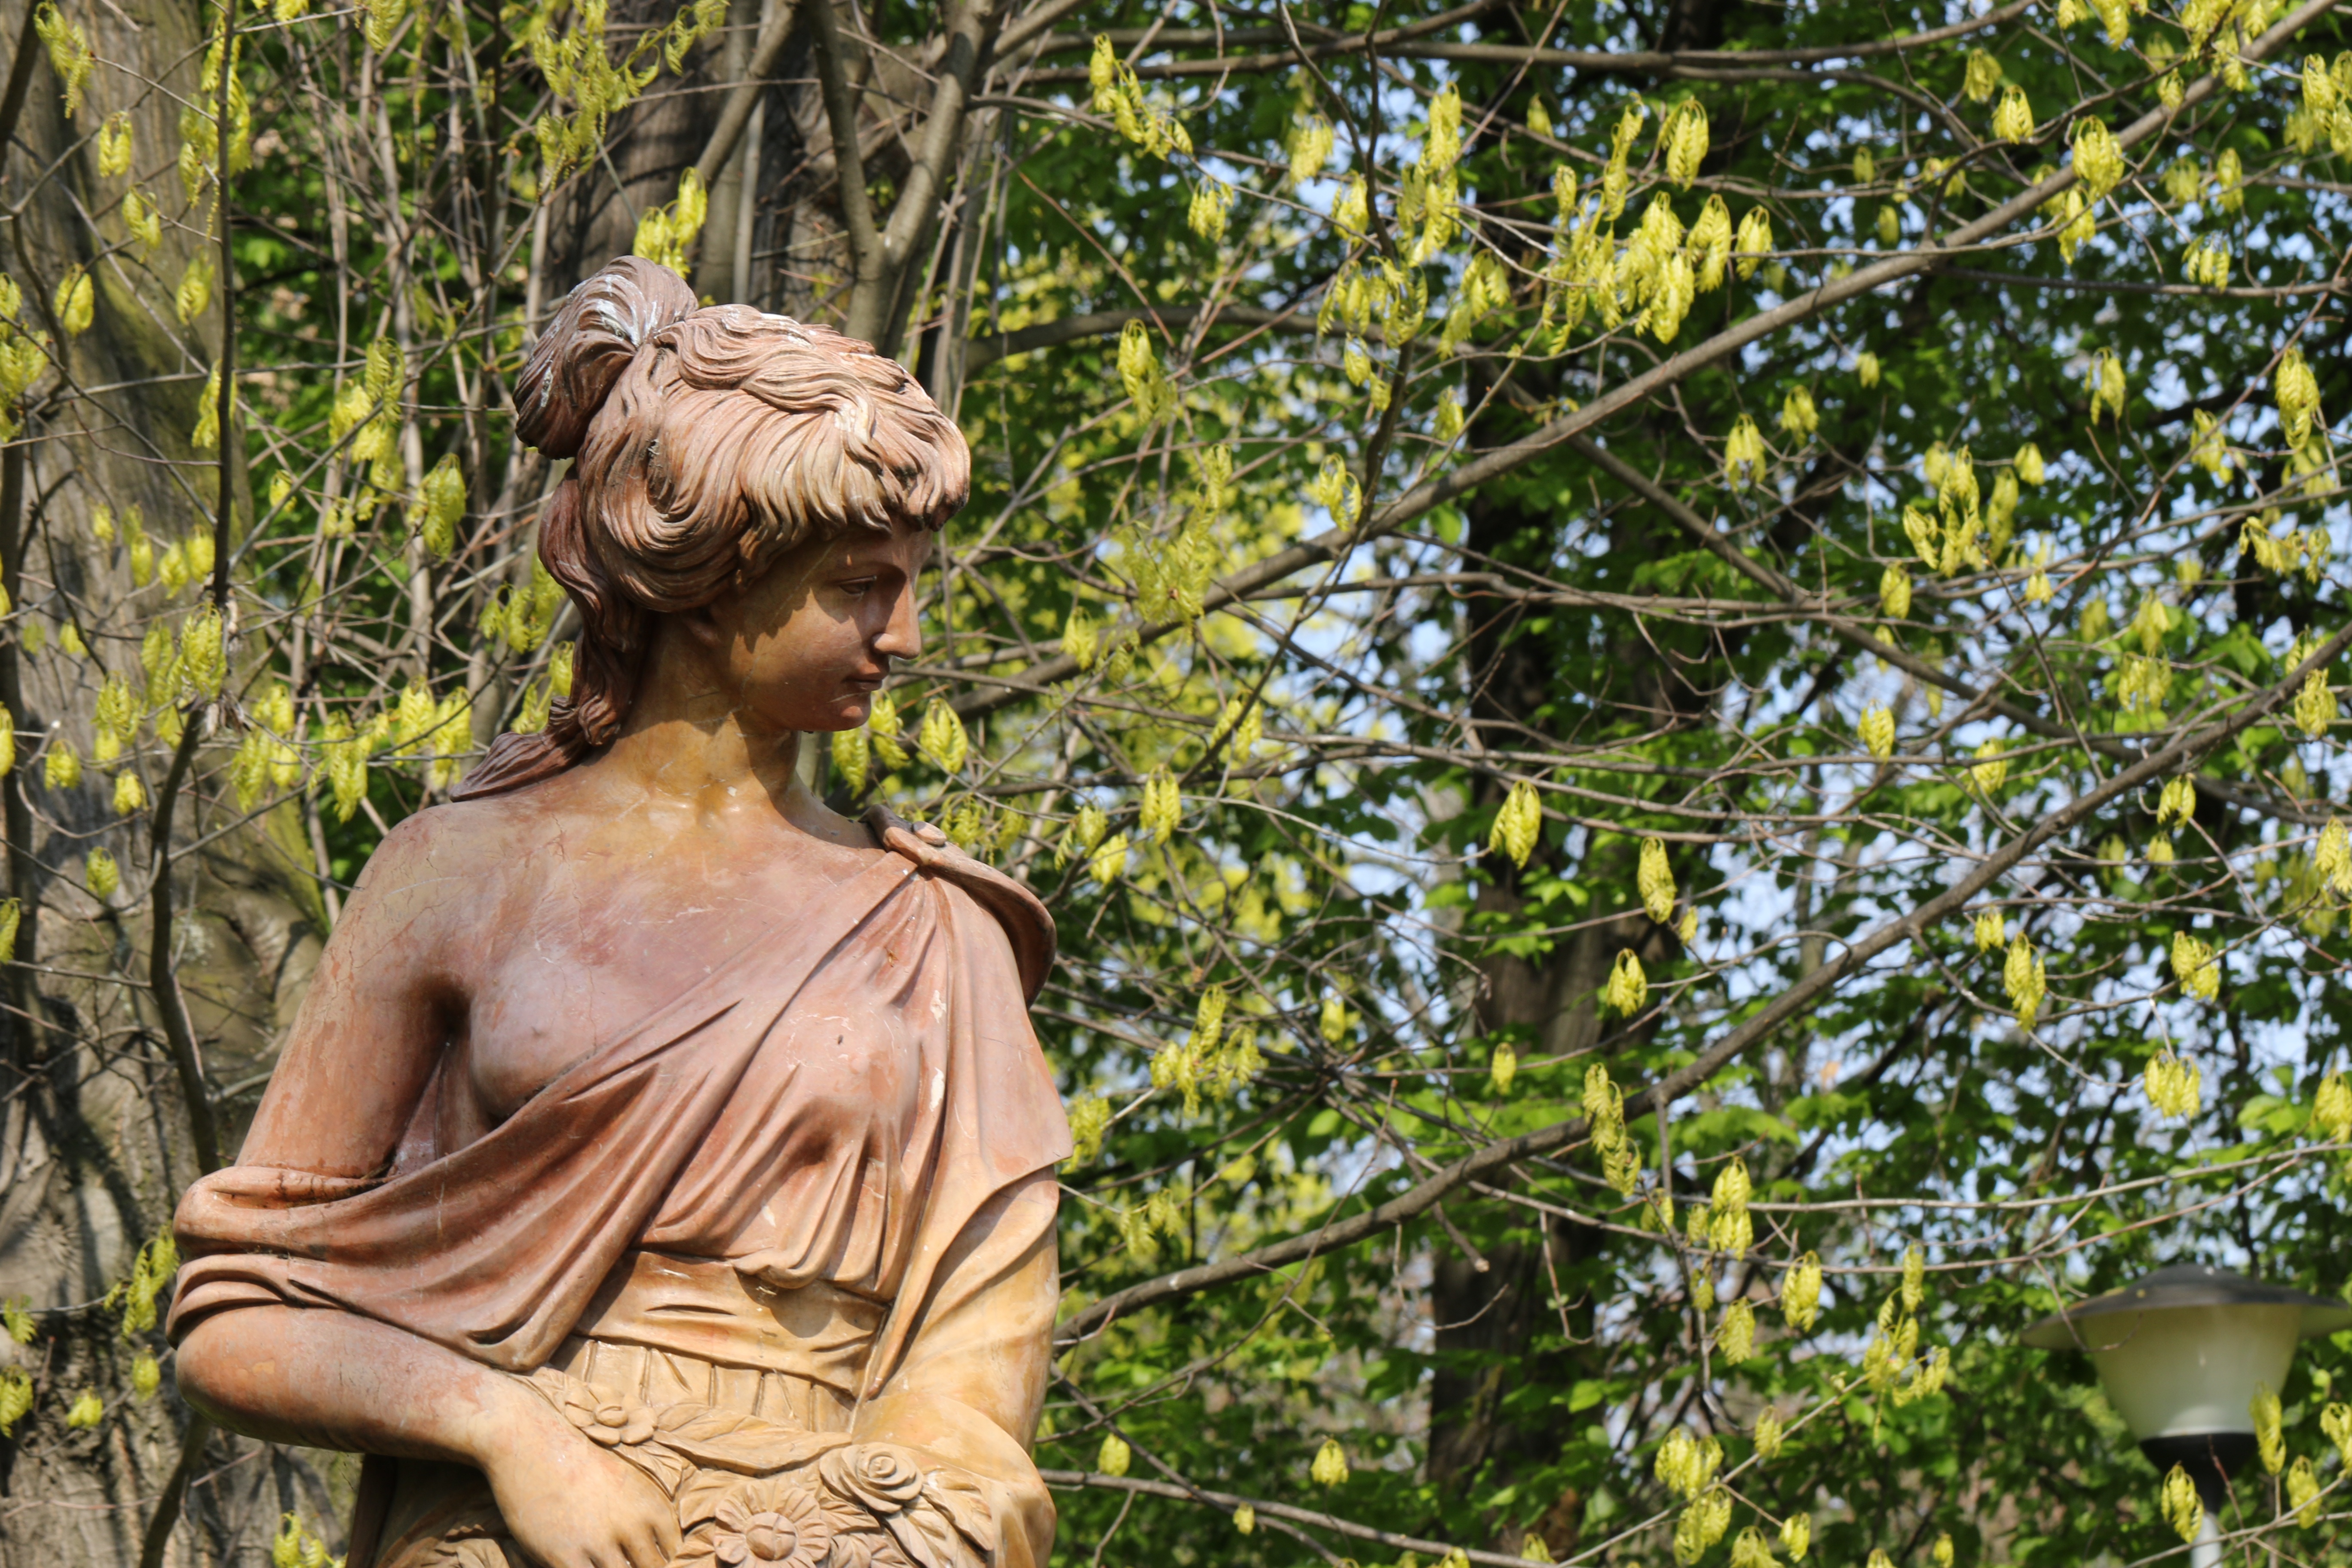
tree, woman, flower, monument, statue, decoration, spring, green, jungle, autumn, park, holiday, botany, ornament, sculpture, figure, bust, green area, the statue, between the flowers, vacation destination